Telok Ayer Chinese Methodist Church

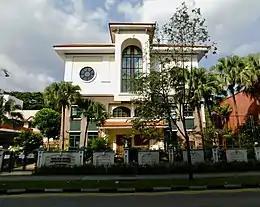
Telok Ayer Chinese Methodist Church (TA2 Sanctuary) on Telok Blangah Road, Singapore.

The church later underwent restoration works which started in October 1993 and were completed in August 1995 at a cost of S$3 million. Telok Ayer Chinese Methodist Church later built a branch church on Wishart Road, off Telok Blangah Road. The new building, with an 800-seat auditorium, was completed in 2004 and it is presently known as Telok Ayer Chinese Methodist Church (TA2 Sanctuary). The church's Chinese and Hokkien services have been conducted at this church since 2005, while English and afternoon Hokkien services are conducted at the main church building on Telok Ayer Street.